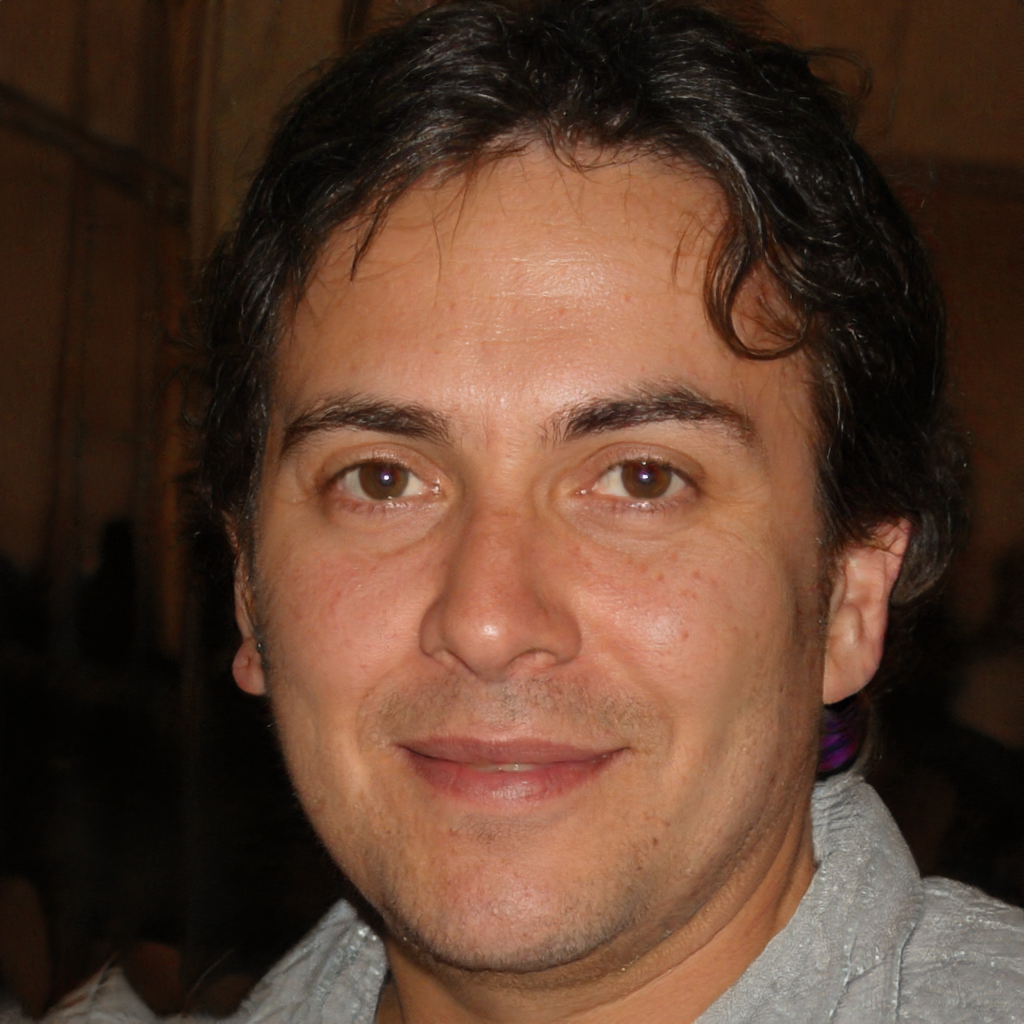
Gender: Male